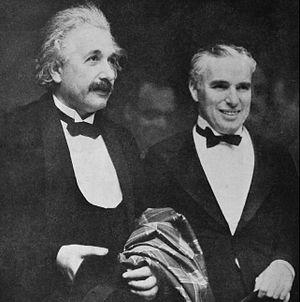
Les Lumières de la ville est une comédie dramatique américaine réalisée par Charles Chaplin, sortie le 30 janvier 1931.